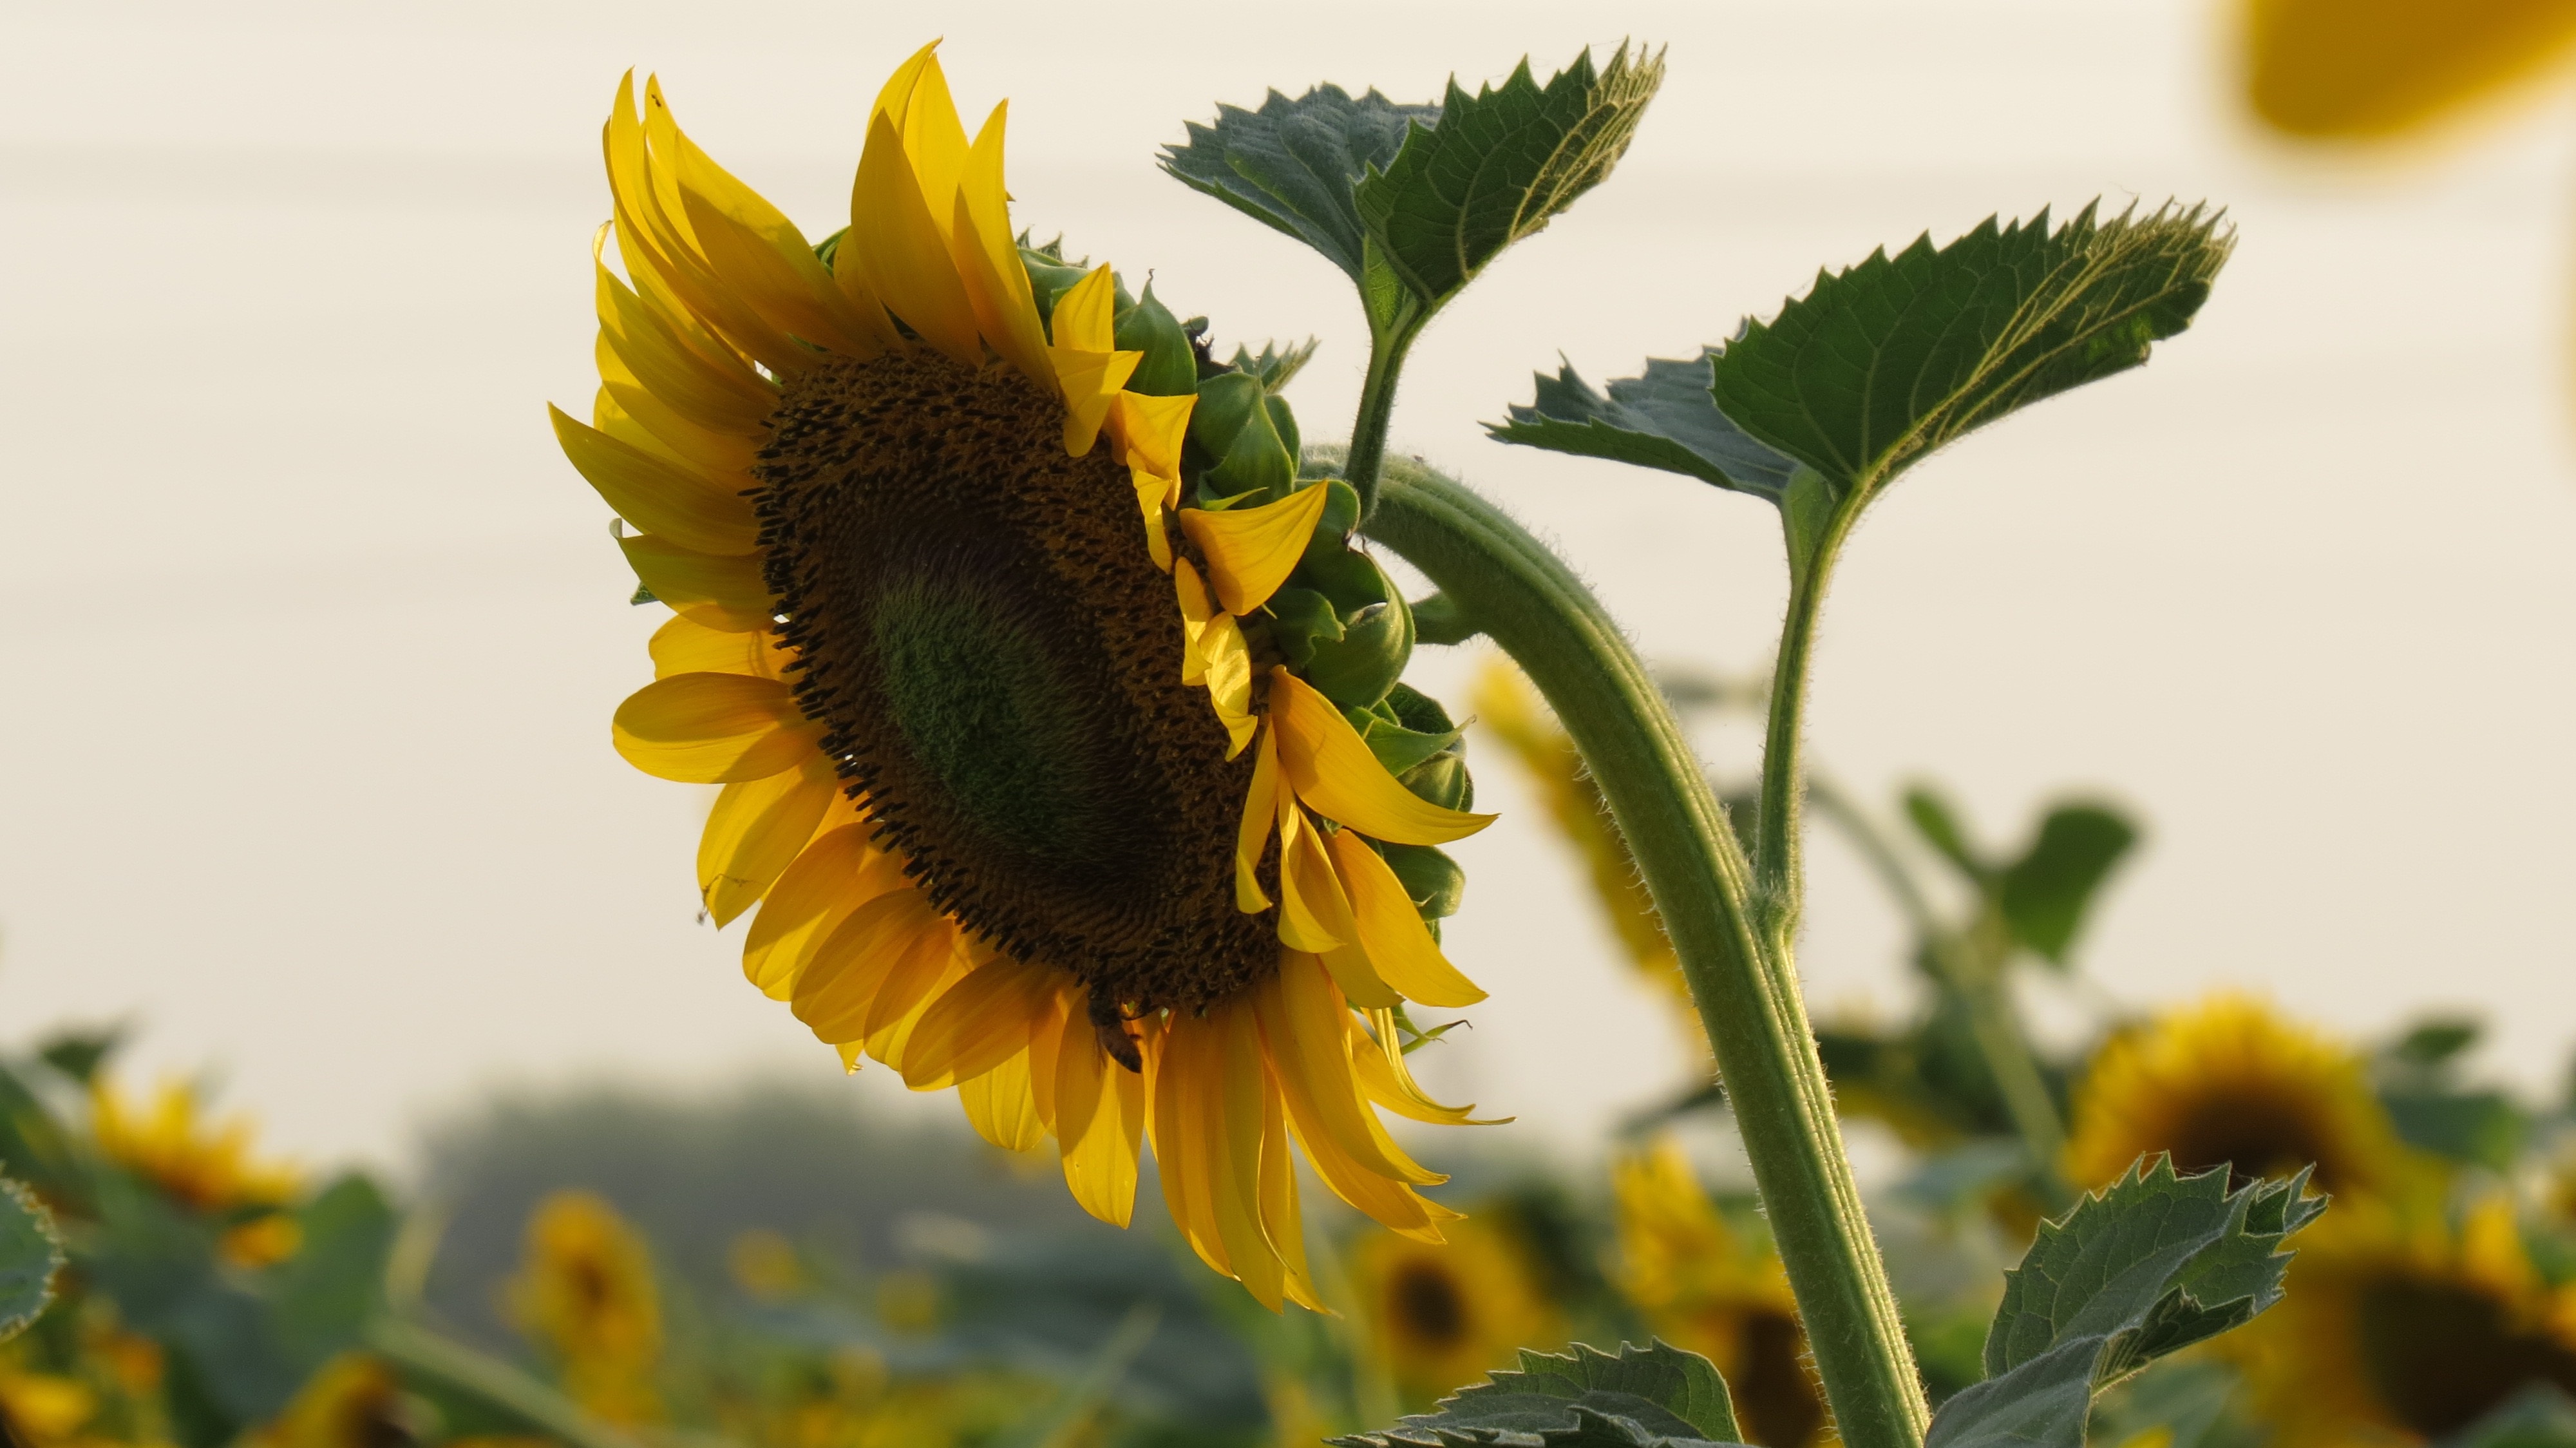
nature, blossom, plant, sun, field, flower, petal, bloom, summer, floral, bouquet, decoration, spring, colourful, natural, fresh, botany, colorful, yellow, flora, season, sunflower, yellow flower, wildflower, close up, bright, nectar, macro photography, flowering plant, daisy family, sunflower seed, plant stem, land plant